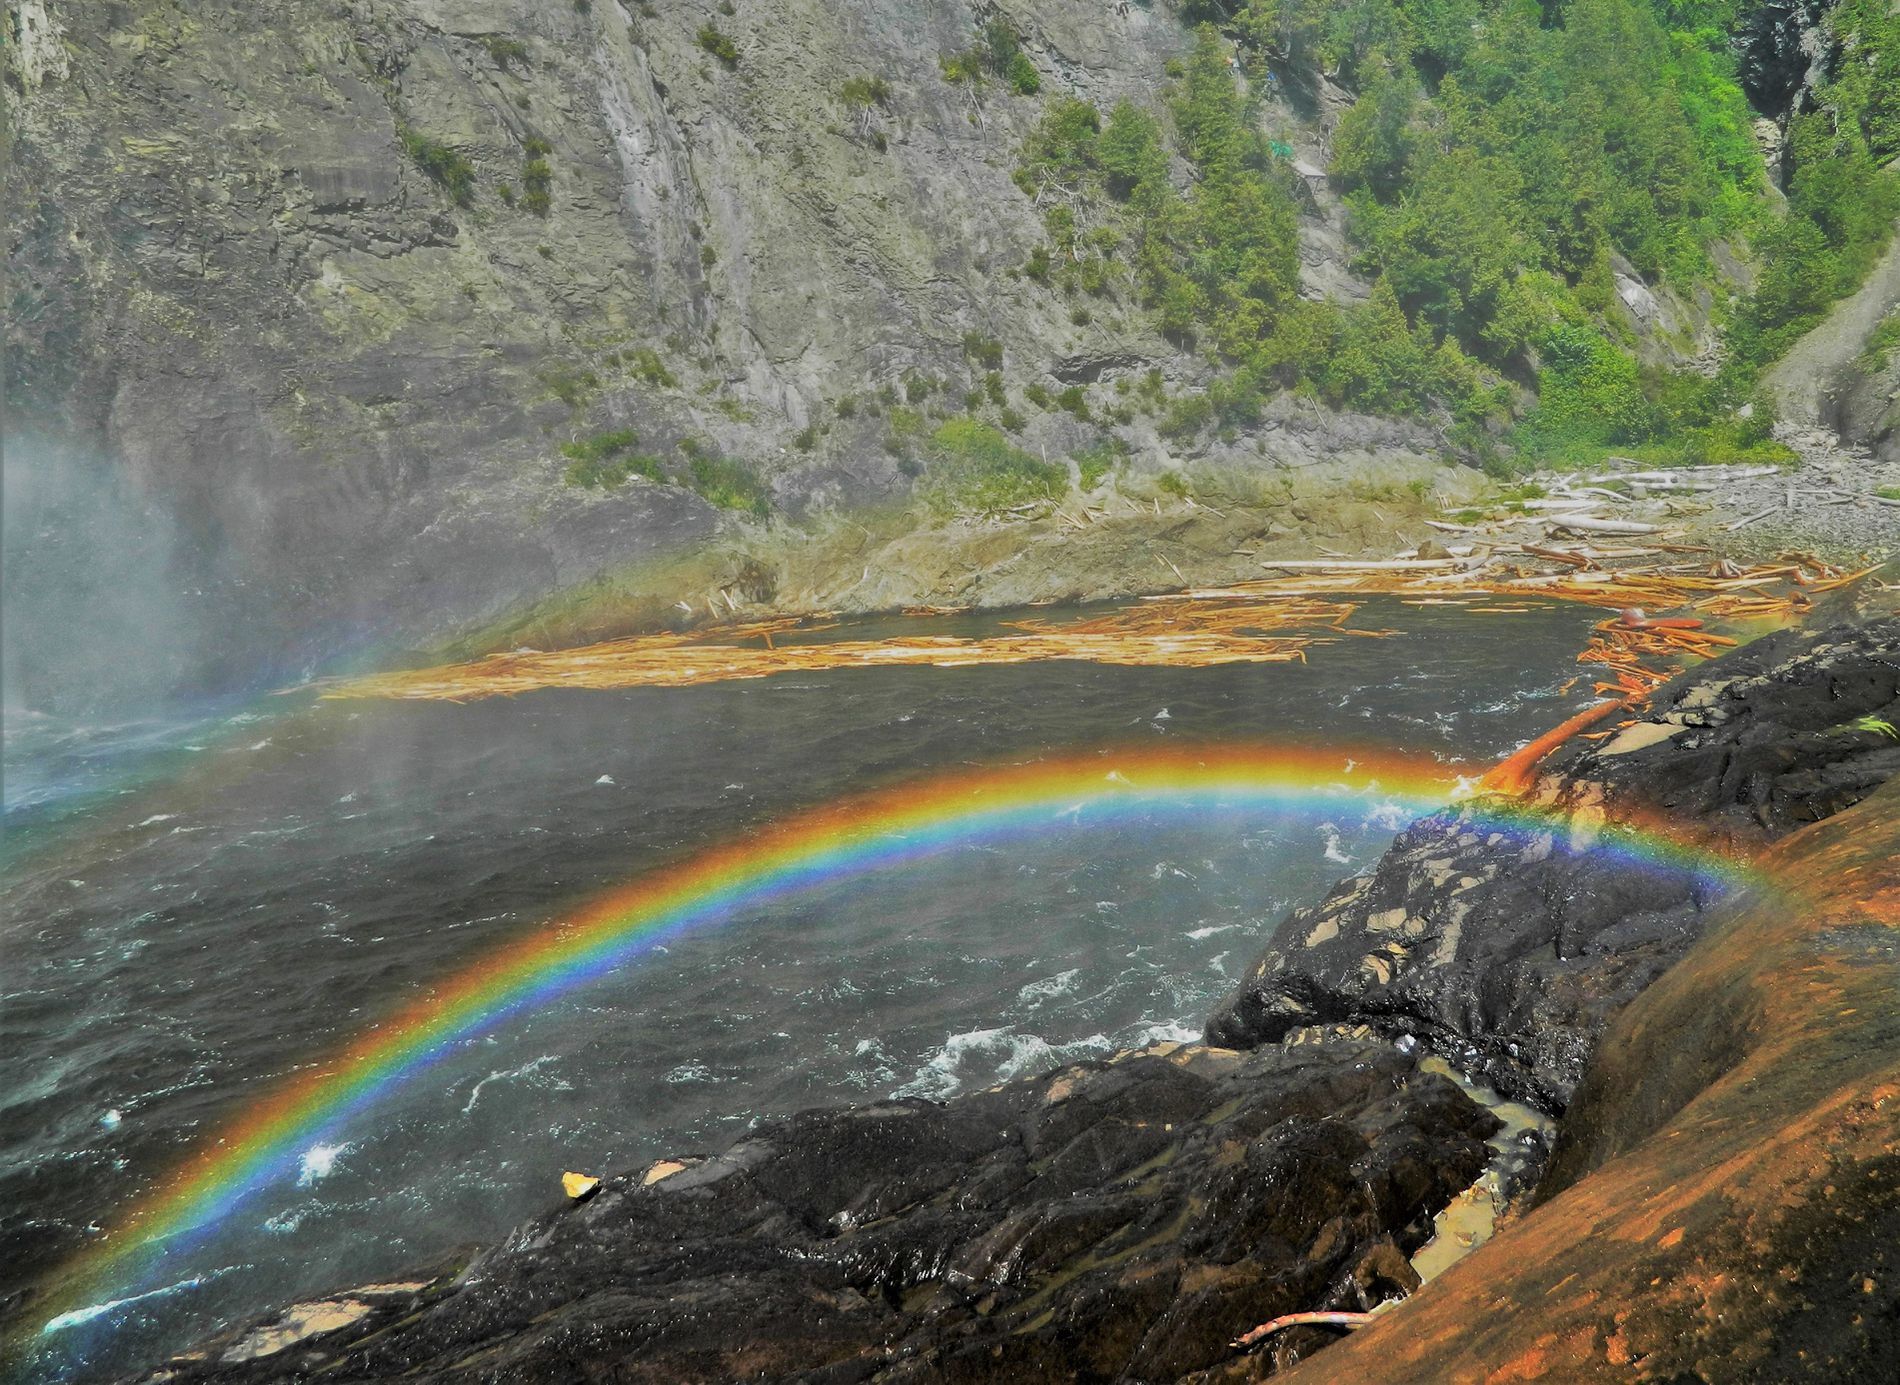
The magic of nature
A stunning landscape photo showing a colorful rainbow over dark water and jagged rocks, with rocky mountains in the background and clouds in the sky.
The scene depicts a stunning landscape, featuring a colorful rainbow over dark water and jagged rocks, with rocky mountains in the background and clouds in the sky. The camera angle is frontal, the overall atmosphere is natural and dramatic, and the colors are varied.
Labels: Nature, Outdoors, Sky, Wilderness, Rainbow, Rock, Scenery, Plant, Vegetation, Landscape, Water, Tree, Mountain, Animal, Fish, Sea Life, Shark, Cliff, Land, Waterfall, Sea, Woodland, Promontory, Slate, Shoreline
Camera: NIKON COOLPIX L120
Aperture: F3.1
Exposure: 1/400 sec
ISO: 80
Focal length: 4.5 mm